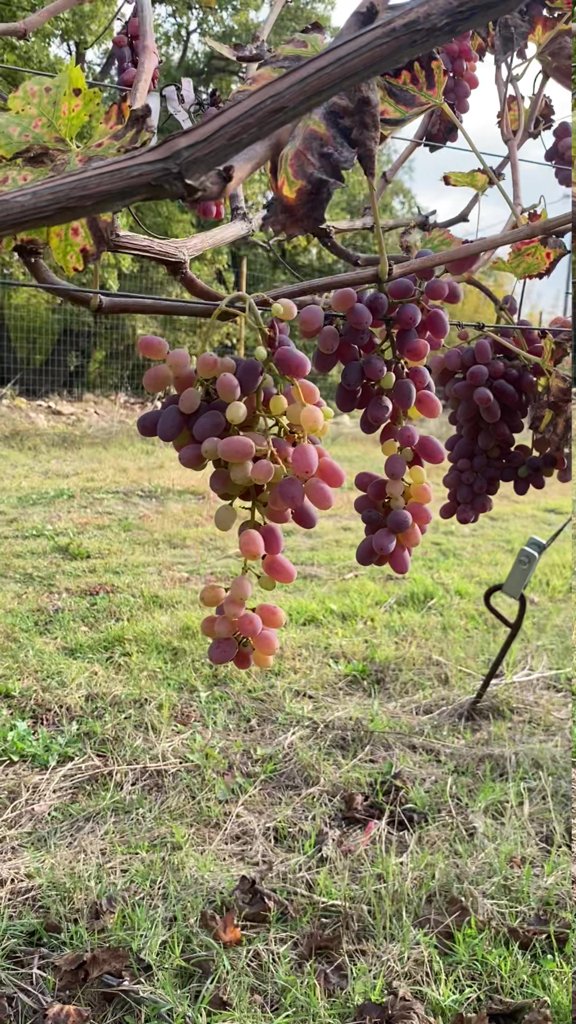
Berries visible: 288
Grape clusters: 8